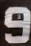
Number: 9